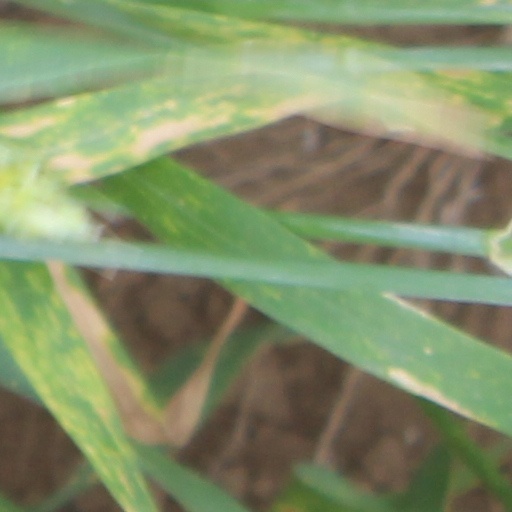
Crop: wheat